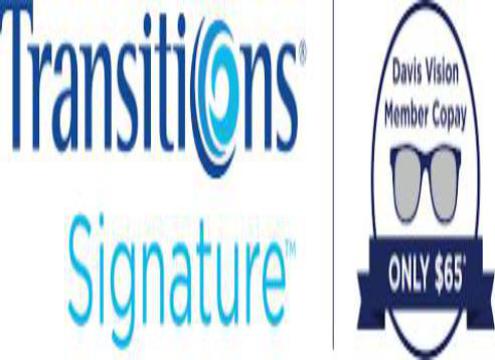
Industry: Others